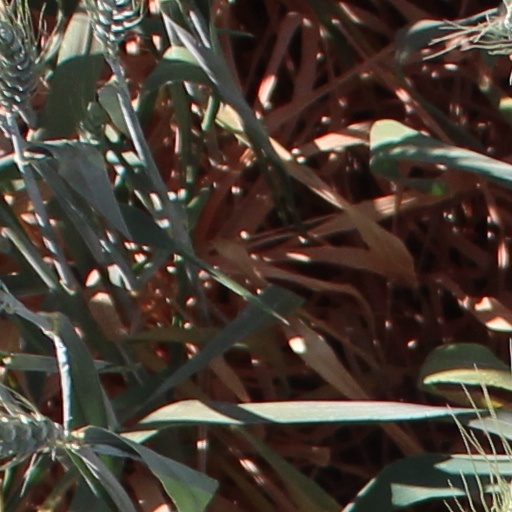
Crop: wheat